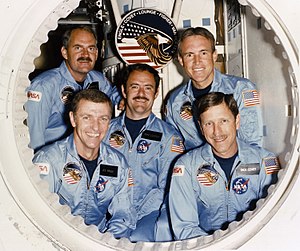
STS-51-I
STS-51-I var rumfærgen Discoverys 6. rumfærgeflyvning. Opsendt 27. august 1985 og vendte tilbage den 3. september 1985.